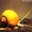
Label: snail